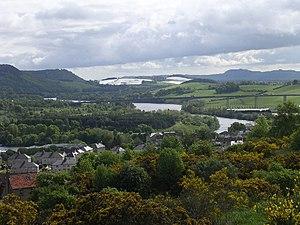
Perth est une cité d'Écosse, capitale du council area et de la région de lieutenance de Perth and Kinross.